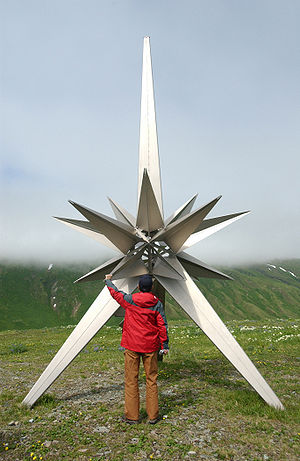
Attu (Alaska) / Galleri
Attu er den vestligste og største ø i den amerikanske øgruppe Near Islands i Aleuterne i Alaska, samt det vestligste punkt i Alaska, USA og Amerika.